Thala-Kasserine Disturbances

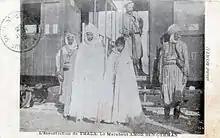
Amor ben Othman, who inspired the uprising

The region's remoteness and the poverty of its soil had long preserved it from land acquisitions by European settlers. Thus in 1906, of 933,000 hectares, fewer than 10,000 had come under European ownership. However even this small change upset the balance of life for local people, as the land taken by Europeans was the most productive. Even on poorer land, the new owners would prevent the nomadic tribes from passing across it unless they paid a fee for grazing their animals. Furthermore, the two years before the unrest had seen very poor harvests and the local people were sinking to severe hardship, so between 1904 and 1906 the tax revenue fell by half. All of these circumstances created a climate of tension between the local people and the colonists.